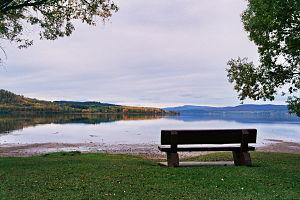
Le parc provincial Beaumont est un parc provincial de la Colombie-Britannique située à l’extrémité sud-ouest du lac Fraser, entre Fort Fraser et Fraser Lake. Le parc est situé à l'endroit original du fort Fraser.